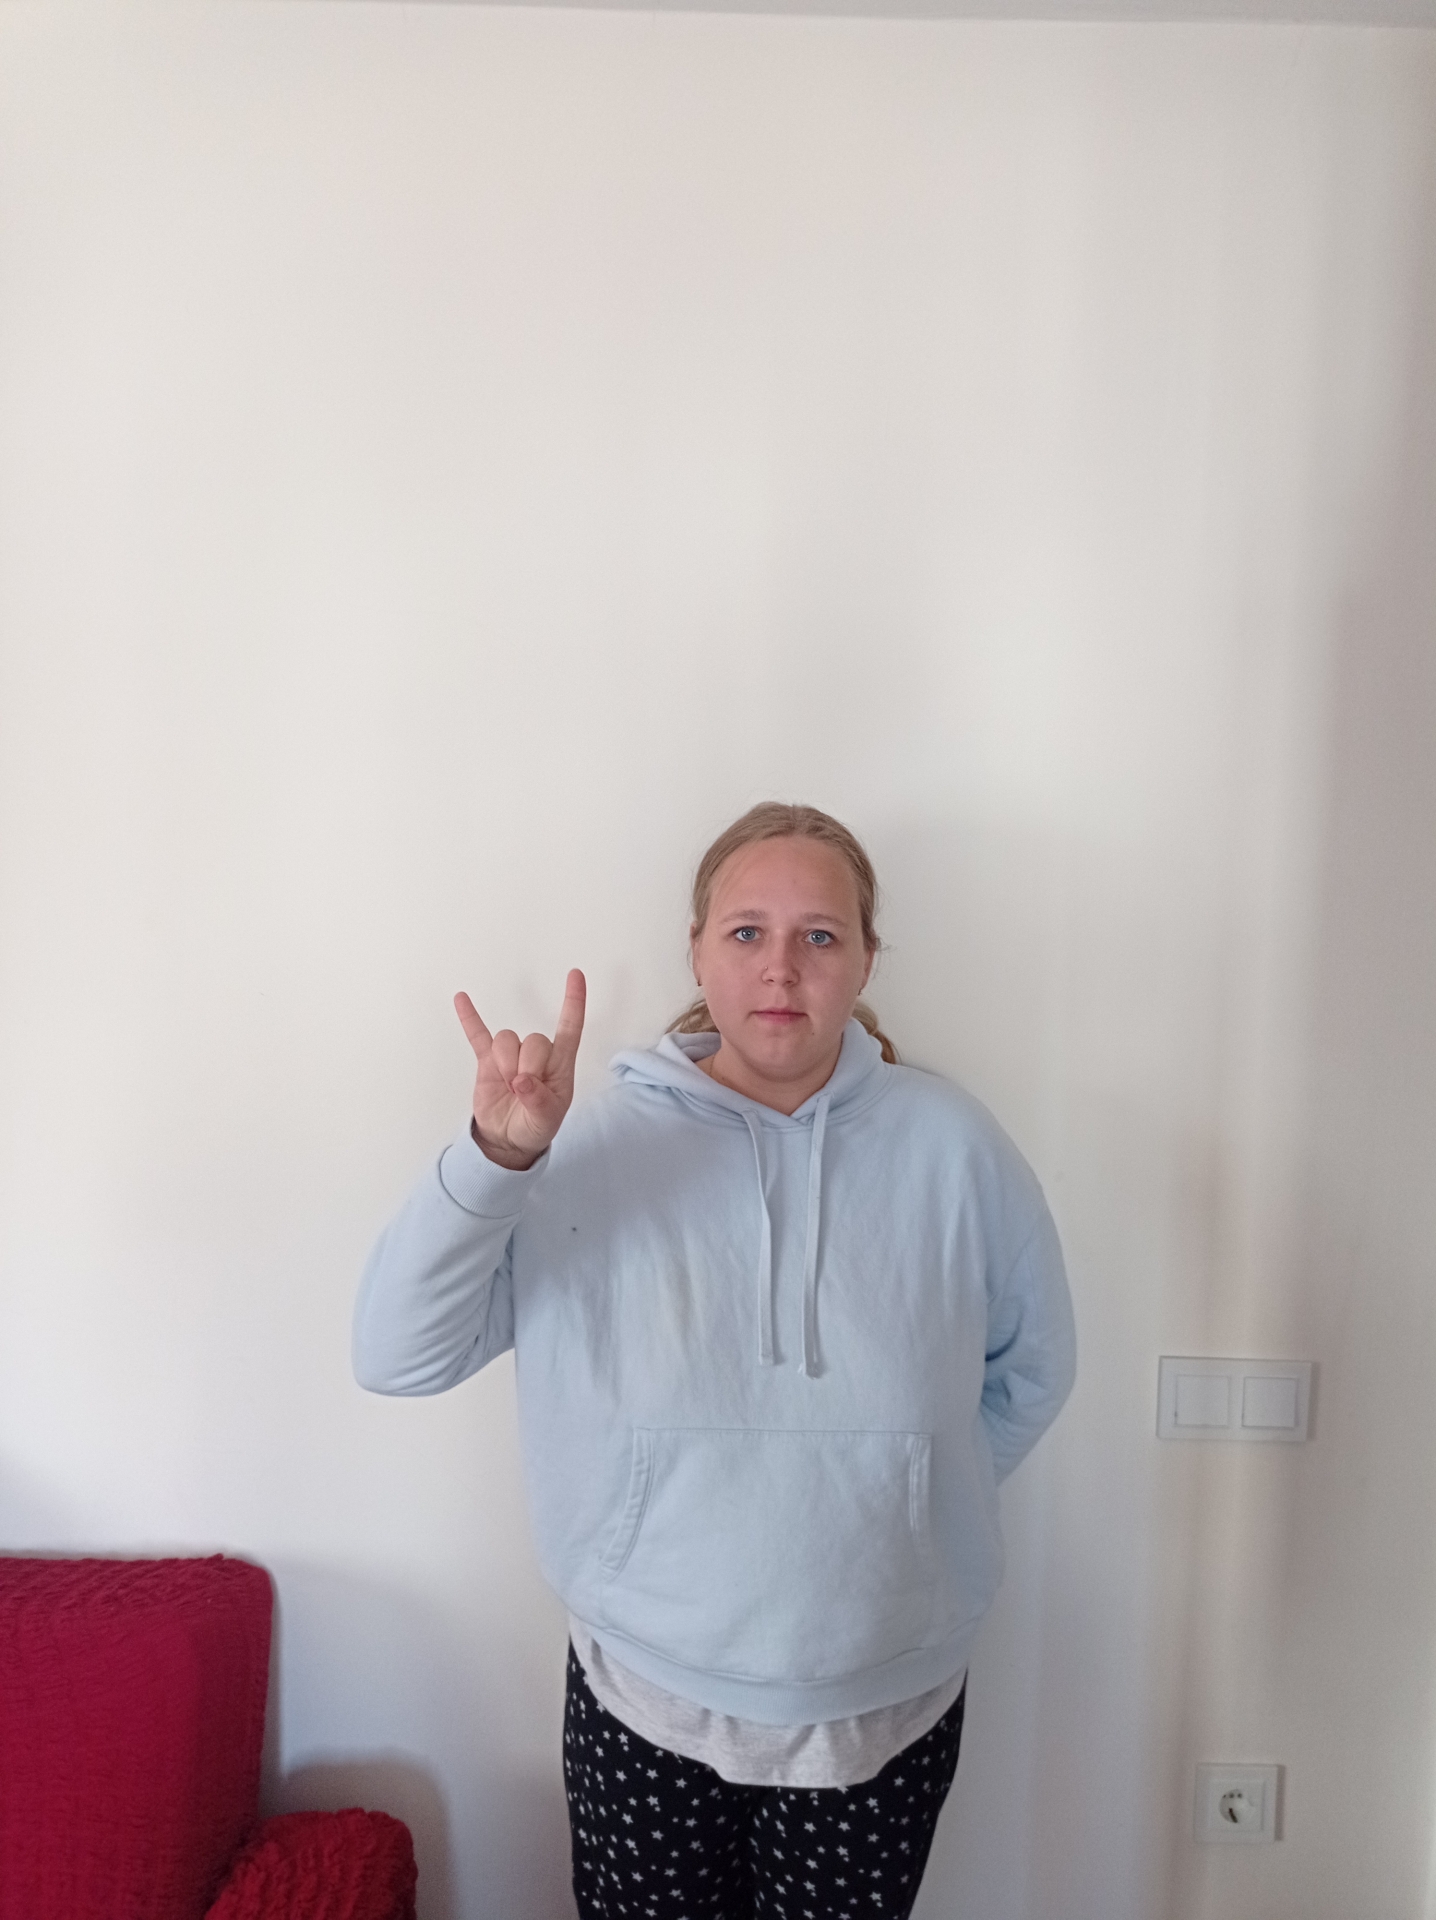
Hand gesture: rock